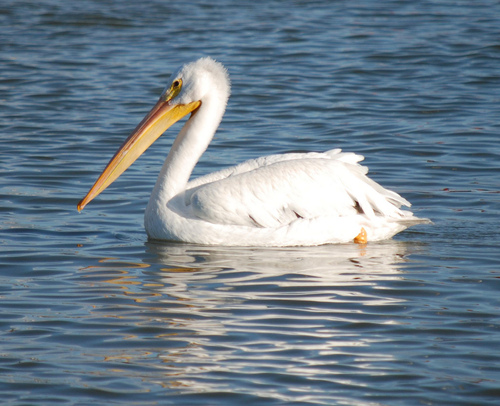
the bird has a very large bill that is yellow relative to its body.
this bird has a long neck, a long bill, and large white wingsthe large white bird has a long neck and a long thick yellow beak.
a large white long-necked bird with yellow around its eyes and a very large long yellow bill.
this long billed water bird has white body and an orange bill.
this large bird is white all over with an orange bill and feet.
this white aquatic bird has large wings and a long, oblong cream-colored bill.
this large, completely white bird has a very long, orange bill.
this bird has a large beak and a long neck.
a white bird with a long neck and a very long pointed orange beak.
Species: White Pelican